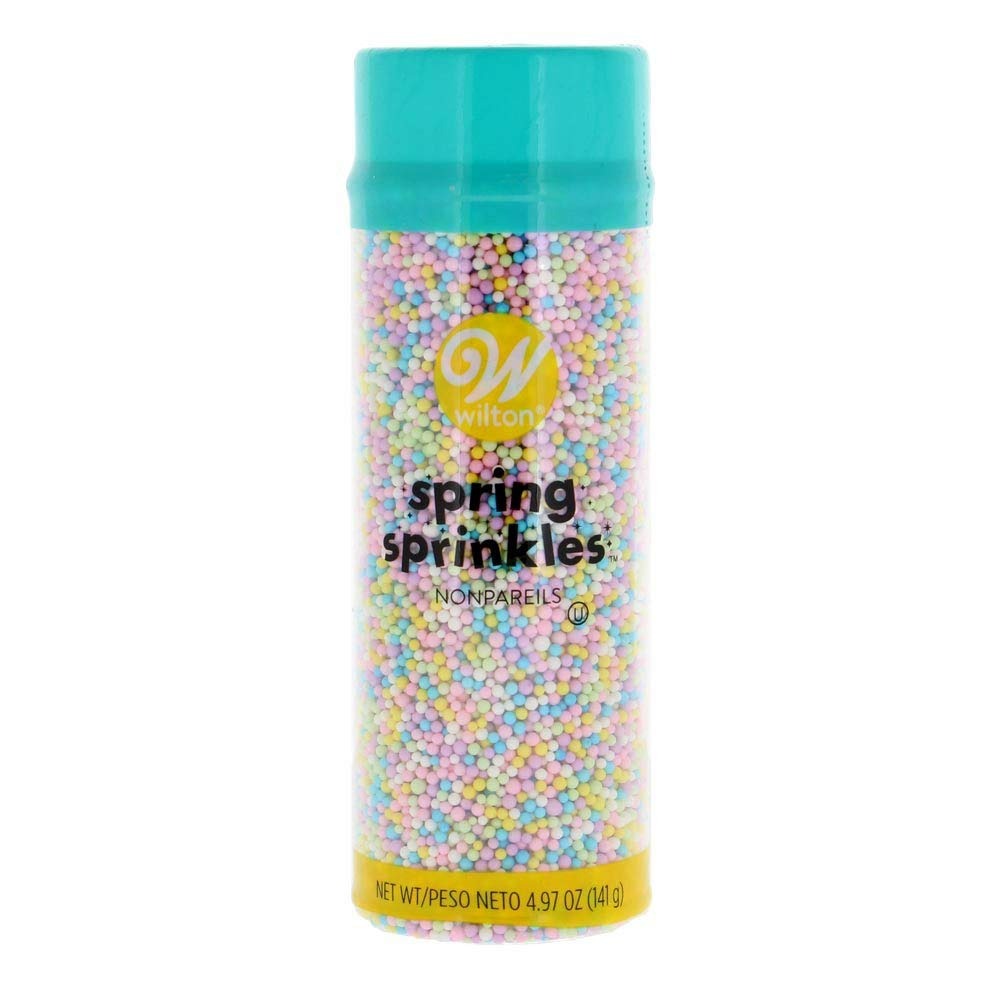
Item Name: Wilton Easter Sprinkle Mix, Pastel Nonpareils for Decorating Spring Cupcakes, Cookies, Cake Pops & Desserts, Kosher, Festive Baking Decoration, 4.97 oz
Bullet Point 1: Includes 4.97 oz of colorful nonperils with a mix of purple, pink, blue, orange and white
Bullet Point 2: Add a festive touch to Easter cupcakes, cookies, brownies, and cake pops with these colorful pastel sprinkles perfect for a spring treat.
Bullet Point 3: Packaged in a convenient plastic bottle, these sprinkles are easy to pour, store, and use for all your baking needs.
Bullet Point 4: Made with premium ingredients and Kosher certified, these pastel sprinkles are safe, delicious, and perfect for home bakers and professionals alike.
Bullet Point 5: Made in a facility that also processes soy and wheat.
Value: 4.97
Unit: Ounce

Price: 12.43